Saint Martin–Sint Maarten border

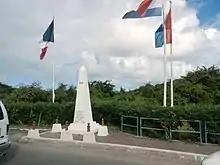
Border monument on Saint Martin

Historically the home of native Arawak and Carib people, the island of Saint Martin was first discovered by Europeans in 1493 when Christopher Columbus sailed by on his second voyage to the Americas. Initially disputed between the Netherlands and Spain, the Spanish withdrew their claim in the 1640s, only for the French to begin settling on the north of the island. In order to avoid fighting over the matter, France and the Netherlands signed the Treaty of Concordia on 23 March 1648 which formally split the island into two jurisdictions. The final border was confirmed in 1817. Various local legends relate how the border was supposedly decided by a French and Dutch official walking round the island, the Dutch gaining less land due to their representative being drunk on genever.